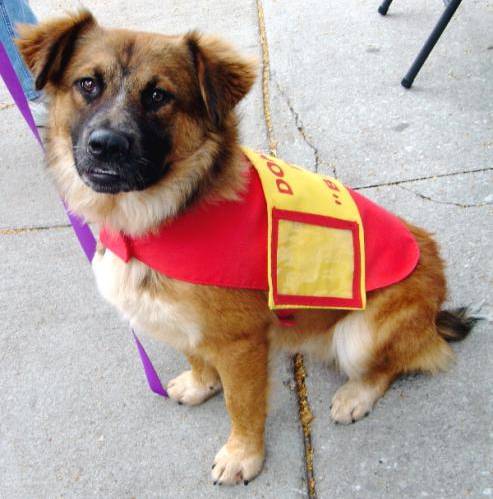
Label: dog